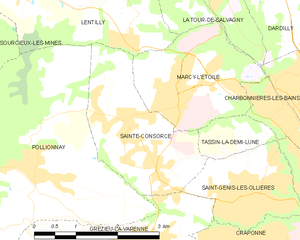
Carte des communes françaises